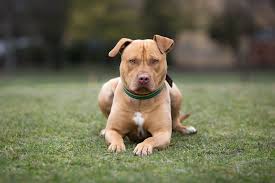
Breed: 216-n000078-American_Staffordshire_terrier